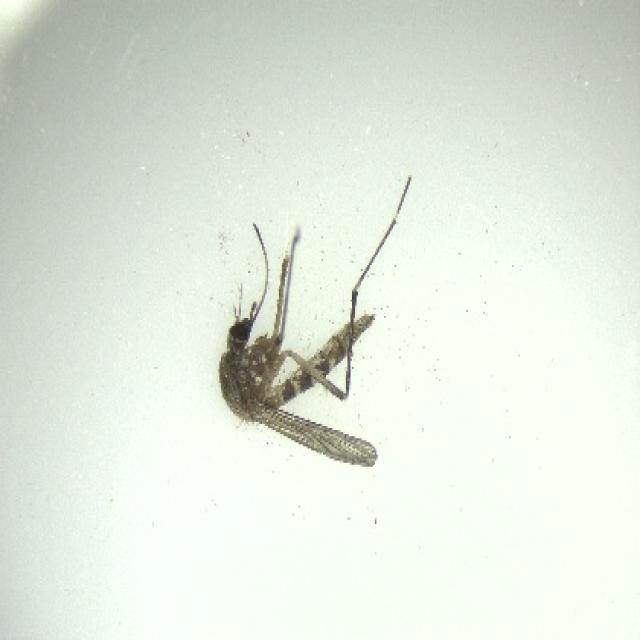
Species: aedes_vexans